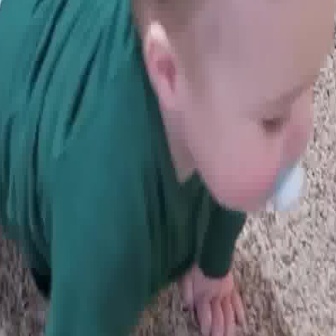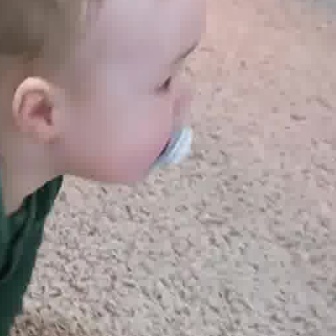
  Please identify the target specified by the bounding box [174,48,335,209] in the first image and locate it in the second image. Return the coordinates in [x_min,y_min,x_max,y_max] format.
Answer: [55,34,203,181]